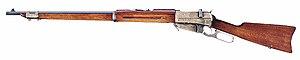
Conçue par John Moses Browning pour la Winchester Repeating Arms Company, la Winchester Modèle 1895 fut la première carabine de la firme de New Haven à être dotée d'un magasin vertical et non tubulaire.